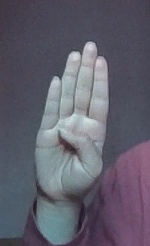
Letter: kaaf